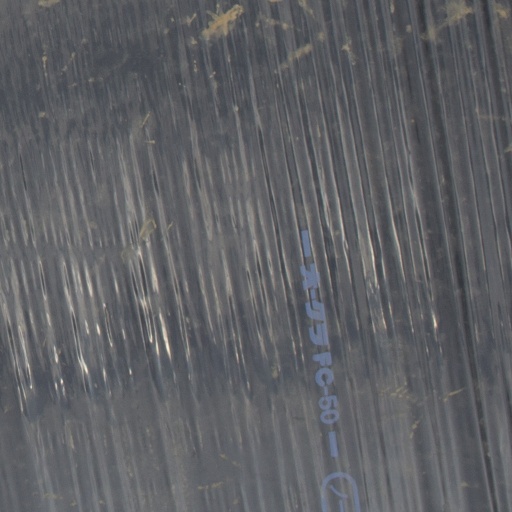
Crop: Jerusalem artichoke